Schwartz's

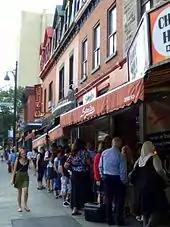
People lined up out the door

Schwartz's signature dish is a smoked meat sandwich served on rye bread with yellow mustard. The meat is served by the fat content: lean, medium, medium-fat or fat. Medium and medium-fat are the most popular. According to journalist Bill Brownstein, the classic Schwartz's meal includes a medium-fat sandwich, fries, half-sour pickle, coleslaw, red pepper, and a black cherry soda.